Maung Aye

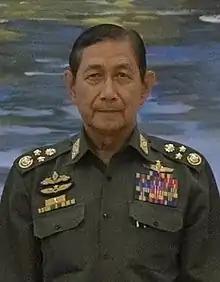
Maung Aye in 2011

Maung Aye (born 25 December 1937) is a retired Burmese army general who played a significant role in Myanmar's military government. He served as Vice Chairman of the State Peace and Development Council (SPDC), the ruling military junta of Myanmar, from July 1993 to March 2011, holding the second highest-ranking position in the regime. He graduated from the Defence Services Academy in Pyin Oo Lwin and began his military career by commanding the Northeast Region in 1968, followed by the Eastern Region in 1988. His career progression included promotions to major-general in 1990 and Army Chief in 1992. In 1993, he was appointed as Deputy Commander-in-Chief of Defence Services, and the following year, he assumed the role of Deputy Chairman of the State Law and Order Restoration Council (SLORC), which later evolved into the SPDC. Despite rumours of resignation in August 2010, Maung Aye remained deputy head of state until the SPDC was dissolved on 30 March 2011 by Senior General Than Shwe, marking a significant transition in Myanmar's governance.